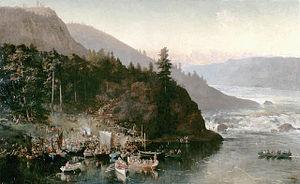
The Queen's Own Rifles of Canada, en abrégé QOR of C, littéralement « Les Carabiniers personnels de la reine du Canada», sont un régiment d'infanterie de la Première réserve de l'Armée canadienne composé d'un bataillon et d'une fanfare. Ayant été fondé en 1860 sous la dénomination de « 2nd Battalion, Volunteer Militia Rifles of Canada », littéralement « 2ᵉ Bataillon, Carabiniers de la Milice volontaire du Canada », il est le plus ancien régiment d'infanterie en service ininterrompu au Canada. De 1863 à 1882, il portait le nom de Queen's Own Rifles of Toronto, littéralement « Carabiniers personnels de la reine de Toronto ».
L'expédition de Wolseley ou expédition de la rivière Rouge était un mouvement militaire autorisé en 1870 par le premier ministre canadien John A. Macdonald pour confronter Louis Riel et les Métis dans la colonie de la rivière Rouge, dans la province canadienne actuelle de Manitoba.
La rivière Kaministiquia est une rivière canadienne qui se jette dans le lac Supérieur à Thunder Bay dans l'Ontario. La rivière démarre dans le lac Dog et se divise en trois bras à l'embouchure où le delta considérable contient deux îles.